Port of New York and New Jersey

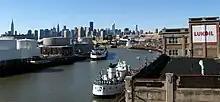
Newtown Creek

ExpressRail is the rail network supporting intermodal freight transport at the major container terminals of the port. The development of dockside trackage and railyards for transloading has been overseen by the Port Authority of New York and New Jersey which works in partnership other public and private stakeholders. Various switching and terminal railroads, including the Conrail Shared Assets Operations (CRCX) on the Chemical Coast Secondary connect to the East Coast rail freight network carriers Norfolk Southern (NS), CSX Transportation (CSX), and Canadian Pacific (CP). The network is partially financed by a surcharge on all containers passing through the port by train or truck.